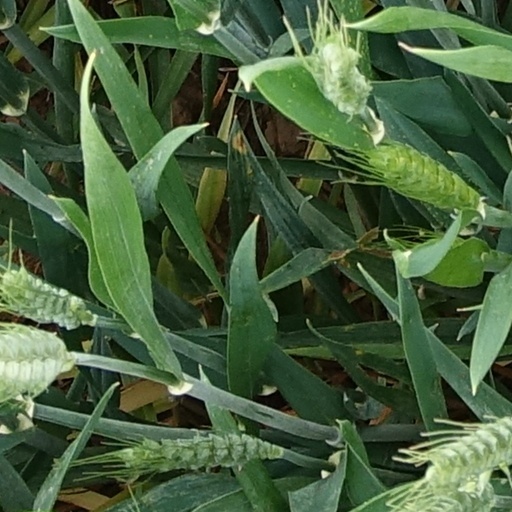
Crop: wheat